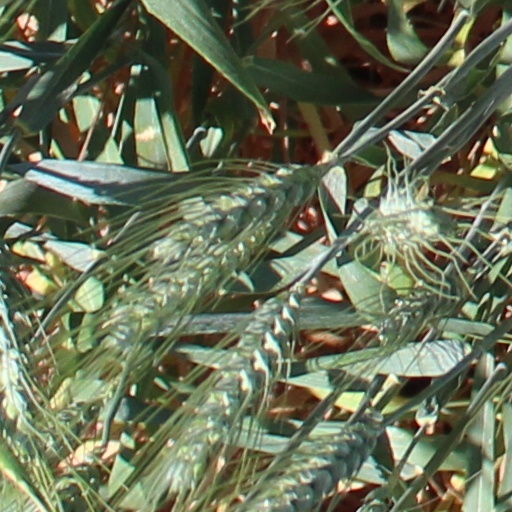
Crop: wheat